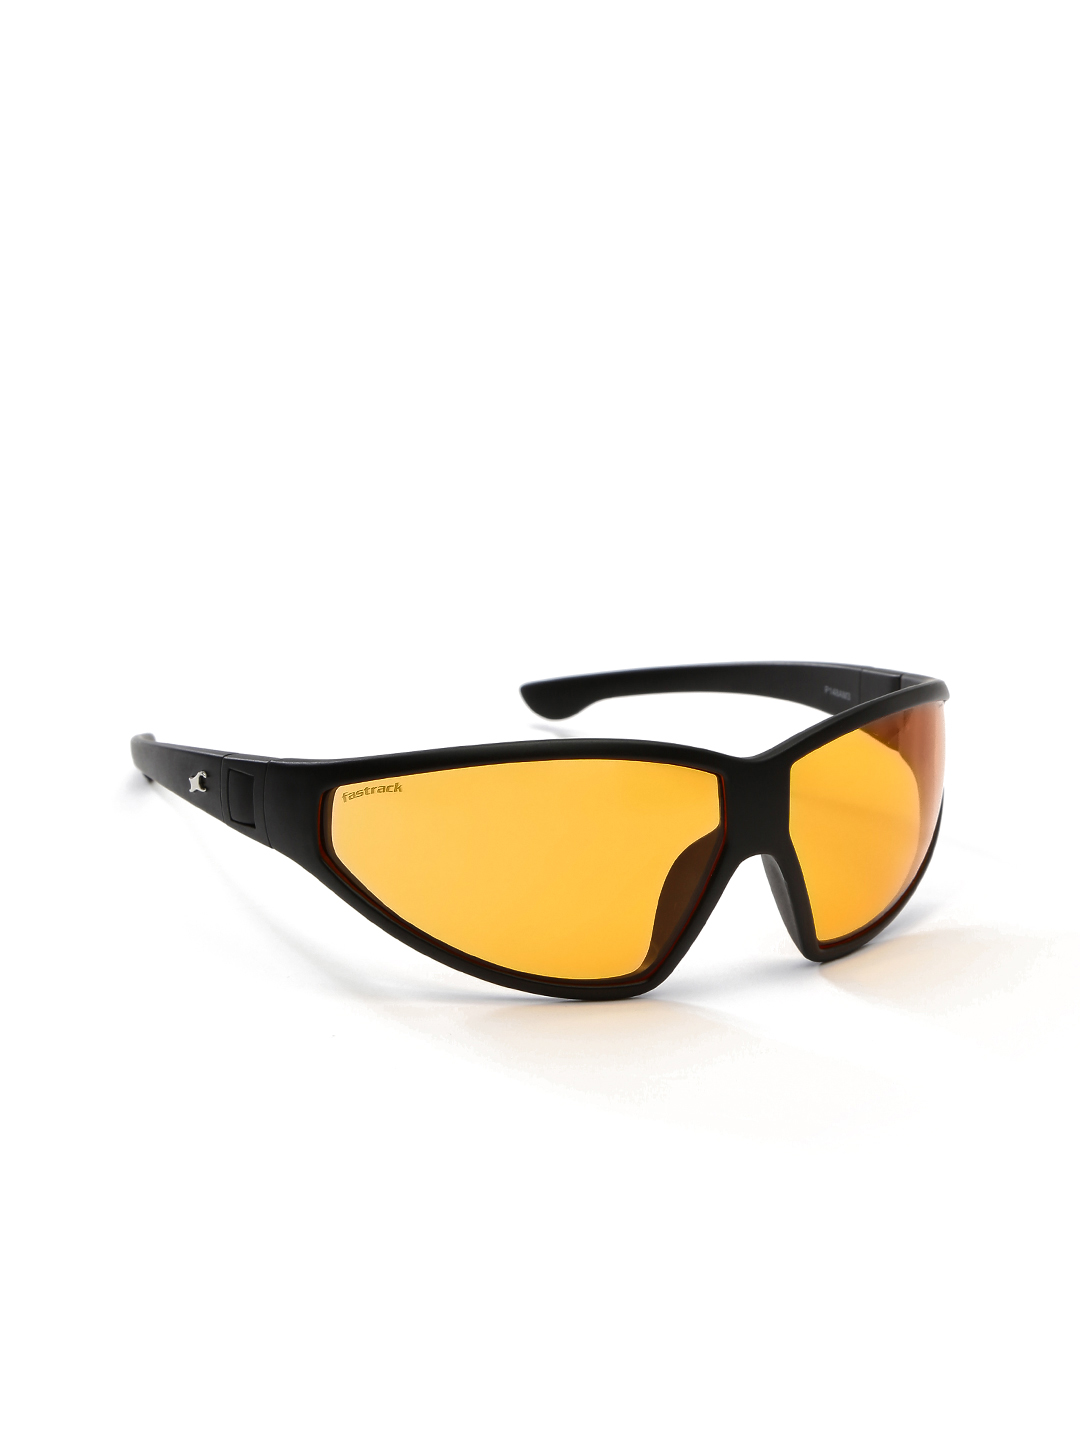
Fastrack Men Sports Sunglasses P148AM3
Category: Accessories / Eyewear / Sunglasses
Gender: Men
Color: Yellow
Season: Winter 2016
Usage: Casual